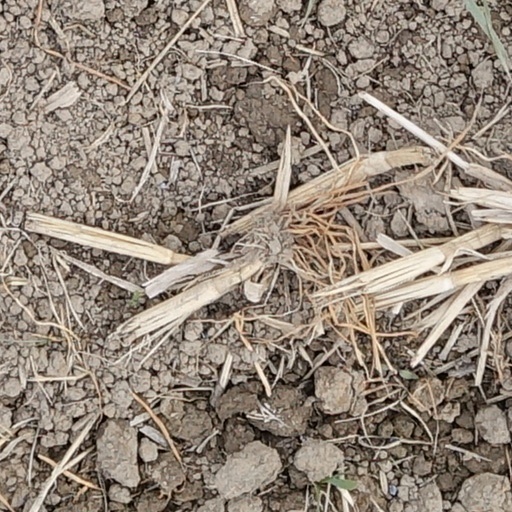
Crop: wheat